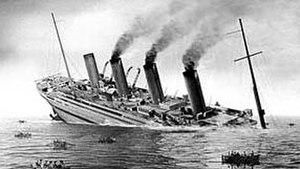
La White Star Line est une des principales compagnies maritimes britanniques entre la fin du XIXᵉ siècle et le début du XXᵉ siècle, surtout connue pour avoir été copropriétaire du Titanic. Si elle se centre principalement sur l'exploitation de paquebots sur la ligne transatlantique, elle possède également un certain nombre de paquebots mixtes desservant d'autres points du globe, notamment l'Australie et la Nouvelle-Zélande.
Le Gothic est un paquebot-mixte de la White Star Line mis en service en 1893. Construit par les chantiers Harland & Wolff de Belfast et destiné à l'origine à la ligne de New York, il est finalement mis en service à destination de la Nouvelle-Zélande, et devient le plus grand et le plus rapide des navires mis en service sur cette ligne jusqu'alors. Conçu avant tout pour transporter de grandes quantités de marchandises réfrigérées, il peut également transporter des passagers, répartis en deux classes, en leur offrant un confort supérieur aux autres navires de la ligne à l'époque.
Violet Constance Jessop est une hôtesse et infirmière britannique. Elle est surtout connue parce qu'elle a survécu aux principaux accidents des trois sister-ships géants de la White Star Line, les navires de la classe Olympic. En effet, elle sert comme hôtesse à bord de l’Olympic quand il heurte le croiseur HMS Hawke le 20 septembre 1911. Elle se trouve également à bord du Titanic lorsqu’il fait naufrage le 15 avril 1912, et sert en tant qu’infirmière volontaire à bord du Britannic lorsqu'il fait naufrage en mer Egée le 21 novembre 1916.
Jacques-Yves Cousteau, né le 11 juin 1910 à Saint-André-de-Cubzac et mort le 25 juin 1997 à Paris, est un officier de la Marine nationale et explorateur océanographique français.
Le HMHS Britannic est un paquebot britannique construit par les chantiers navals Harland & Wolff de Belfast pour la White Star Line. Troisième navire de classe Olympic, sister-ship de l’Olympic et du Titanic, il fut construit peu après eux, et devait à l'origine être nommé Gigantic. Mis en construction peu après ces derniers, il est lancé le 26 février 1914. Il est alors conçu pour être le plus sûr et le plus luxueux des trois navires, en tirant notamment des leçons du naufrage du Titanic. Il ne connaîtra cependant jamais de carrière commerciale. Réquisitionné par la Royal Navy pendant la Première Guerre mondiale en tant que navire-hôpital, il navigue en 1915 et 1916 entre le Royaume-Uni et les Dardanelles, où les Alliés subissent un sanglant revers.